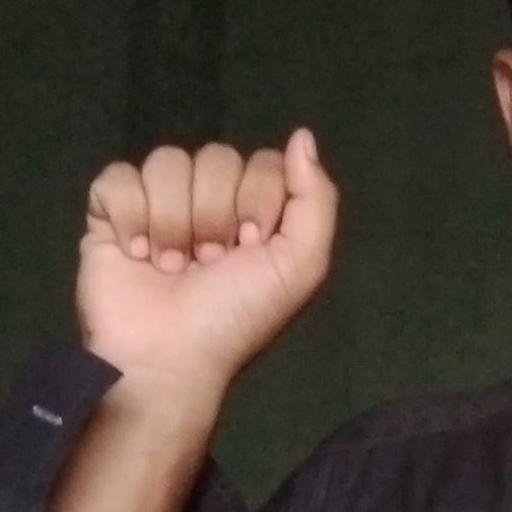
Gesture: fist